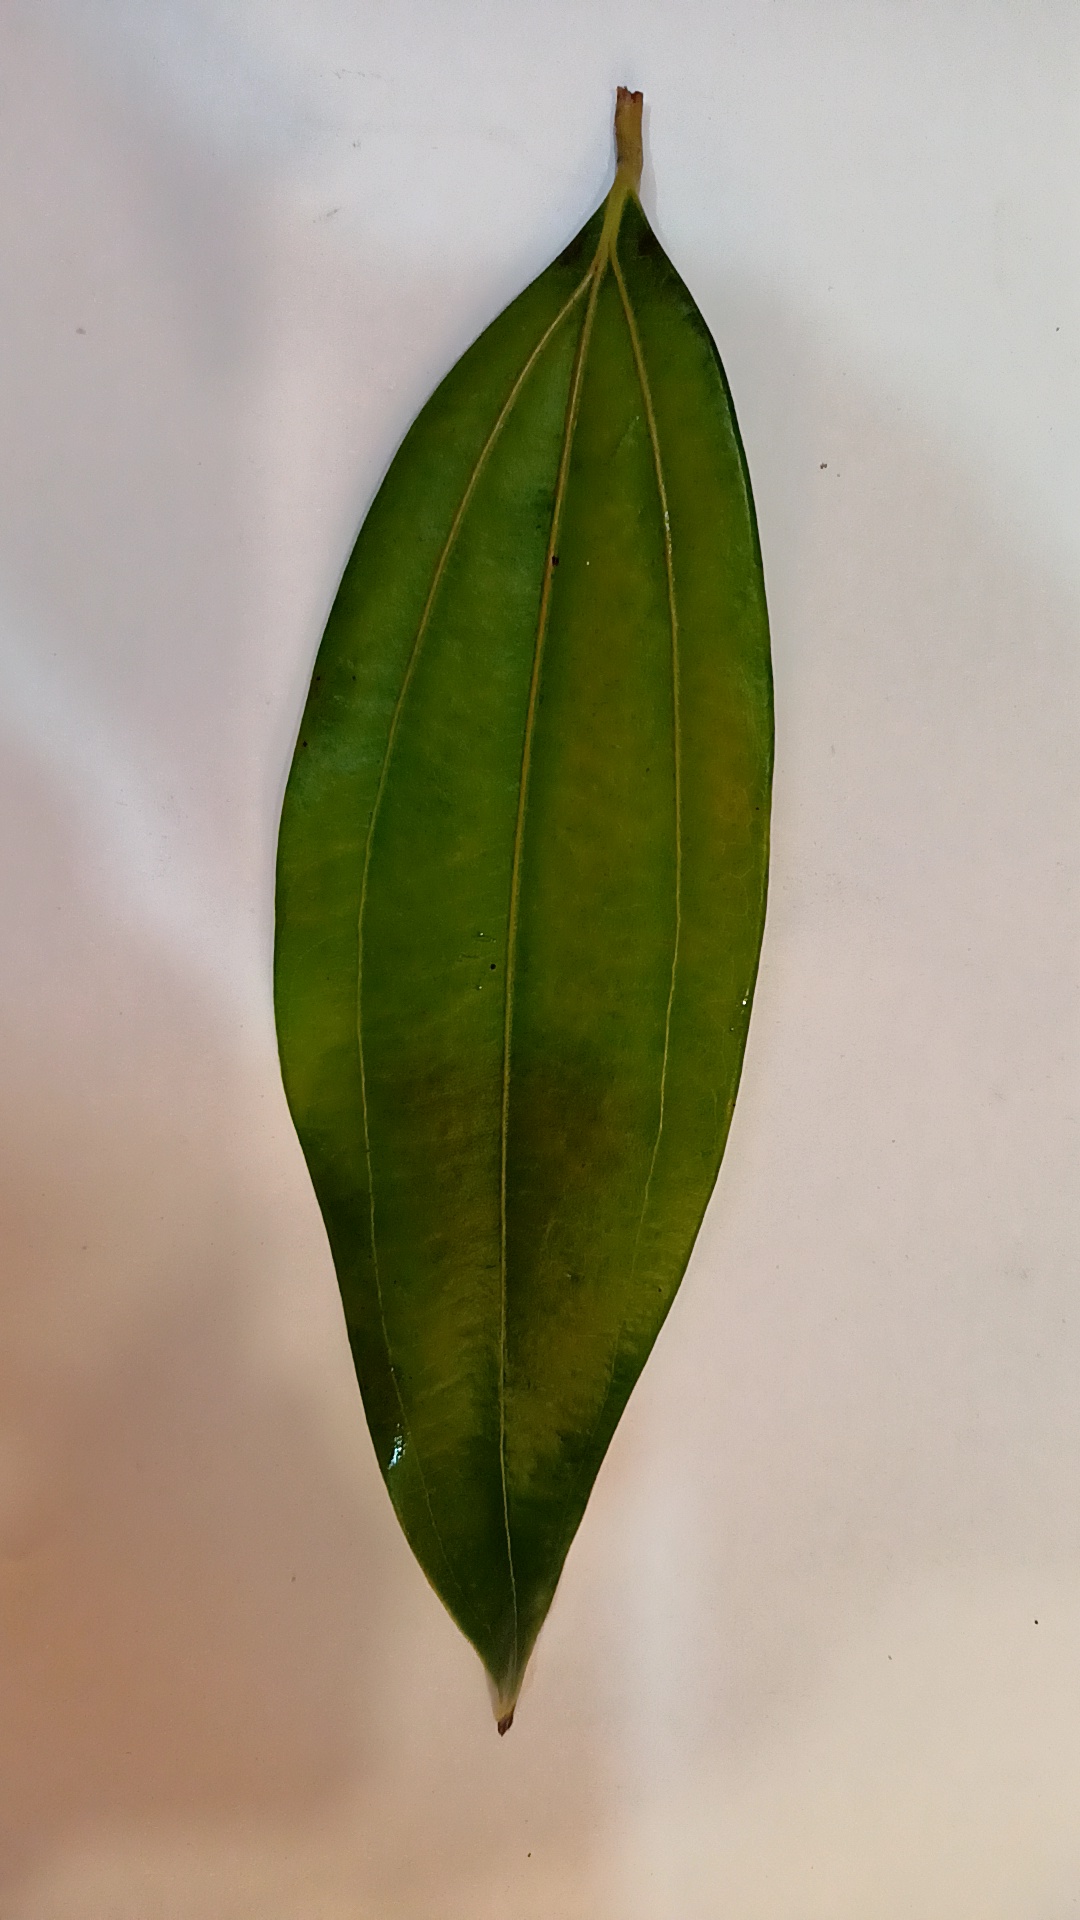
Label: Healthy